Schloss Wolfegg

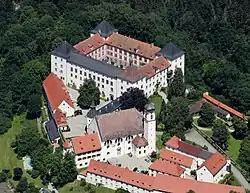
Aerial view of Schloss Wolfegg with parish church (2022)

Schloss Wolfegg is a Renaissance castle next to the town of Wolfegg in Upper Swabia (Germany). The castle is the ancestral seat of the family of Waldburg-Wolfegg, which still owns it today.